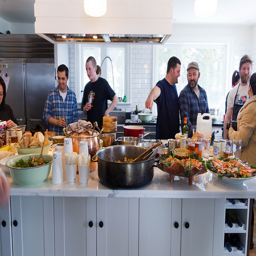
a gathering of people in a kitchen with various prepared dishes
Men in a teaching kitchen discussing all the visible prepared food.
There are many men standing in this large kitchen together
Group of people standing around a kitchen area with food on it.
A group of people standing around a kitchen counter.